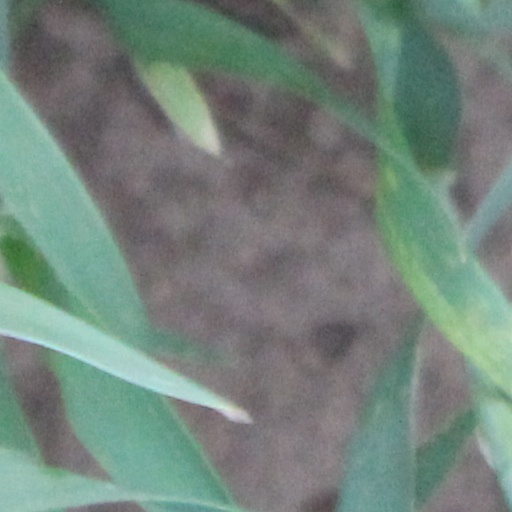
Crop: wheat